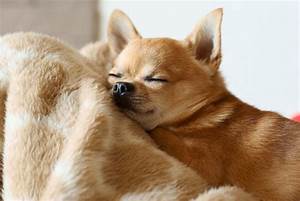
Label: cane